Marine Parkway–Gil Hodges Memorial Bridge

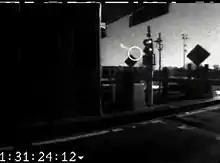
American Airlines Flight 587, circled in white, can briefly be seen in this video still moving downward with a white streak behind the aircraft. This video, released by the NTSB, was recorded by a toll-booth camera located on the bridge.

One person was killed in a three-car accident on the bridge on June 3, 1951. Another fatal accident on the bridge on July 14, 1963, killed two and injured seven.